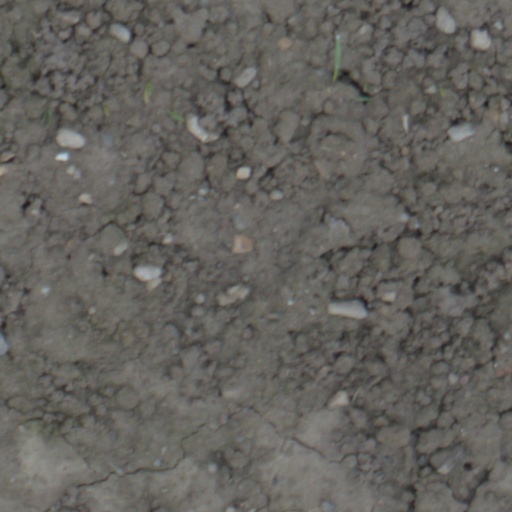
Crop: wheat